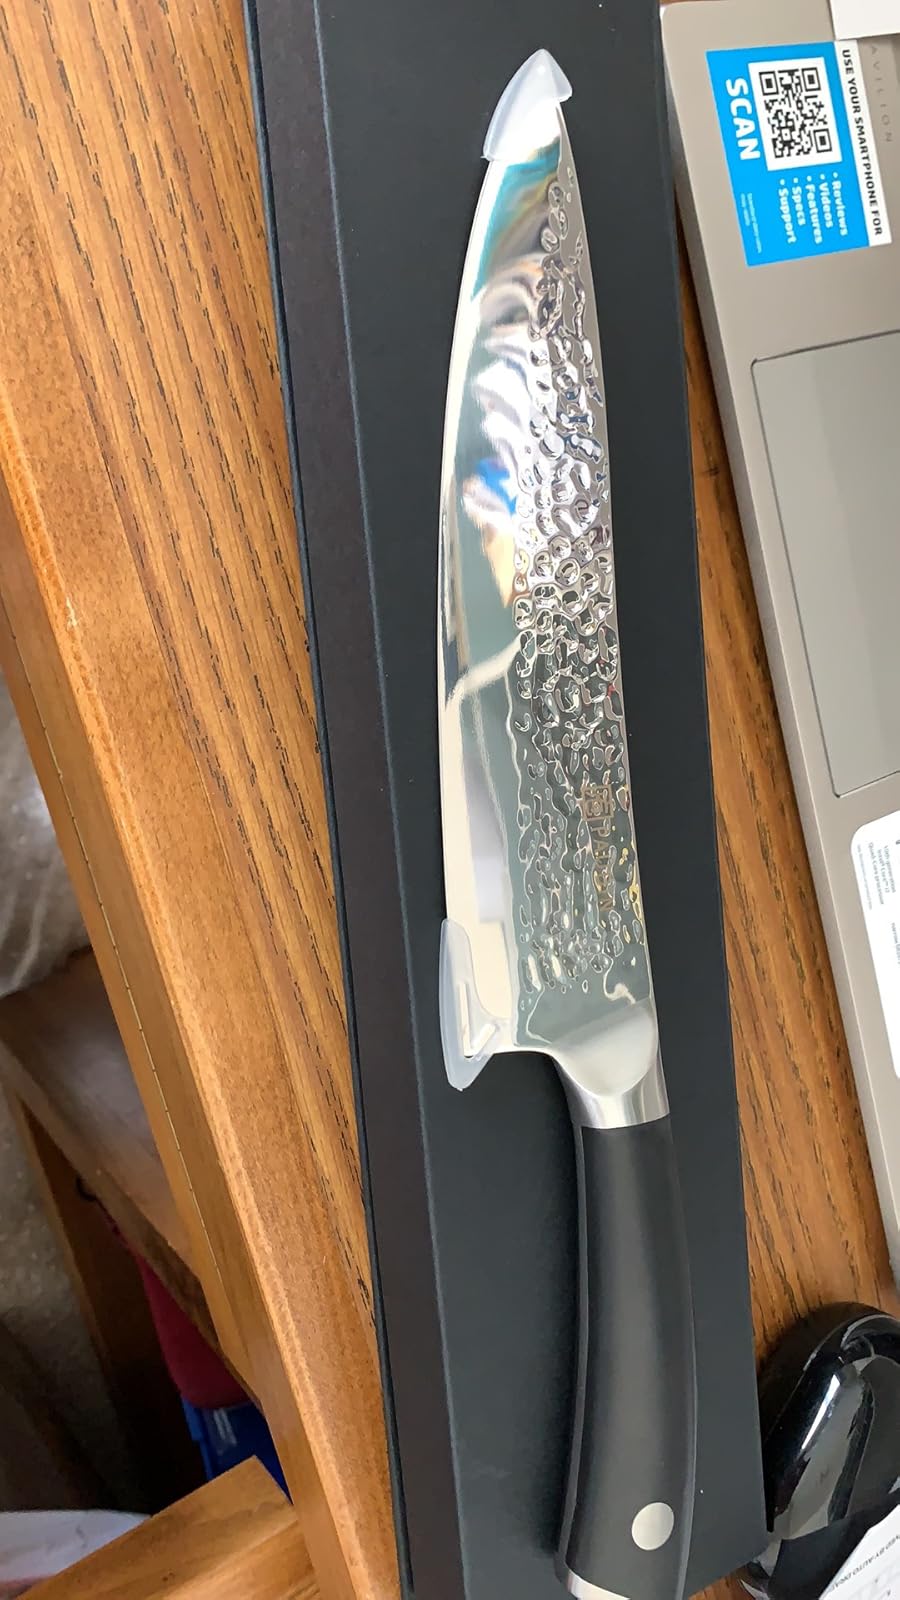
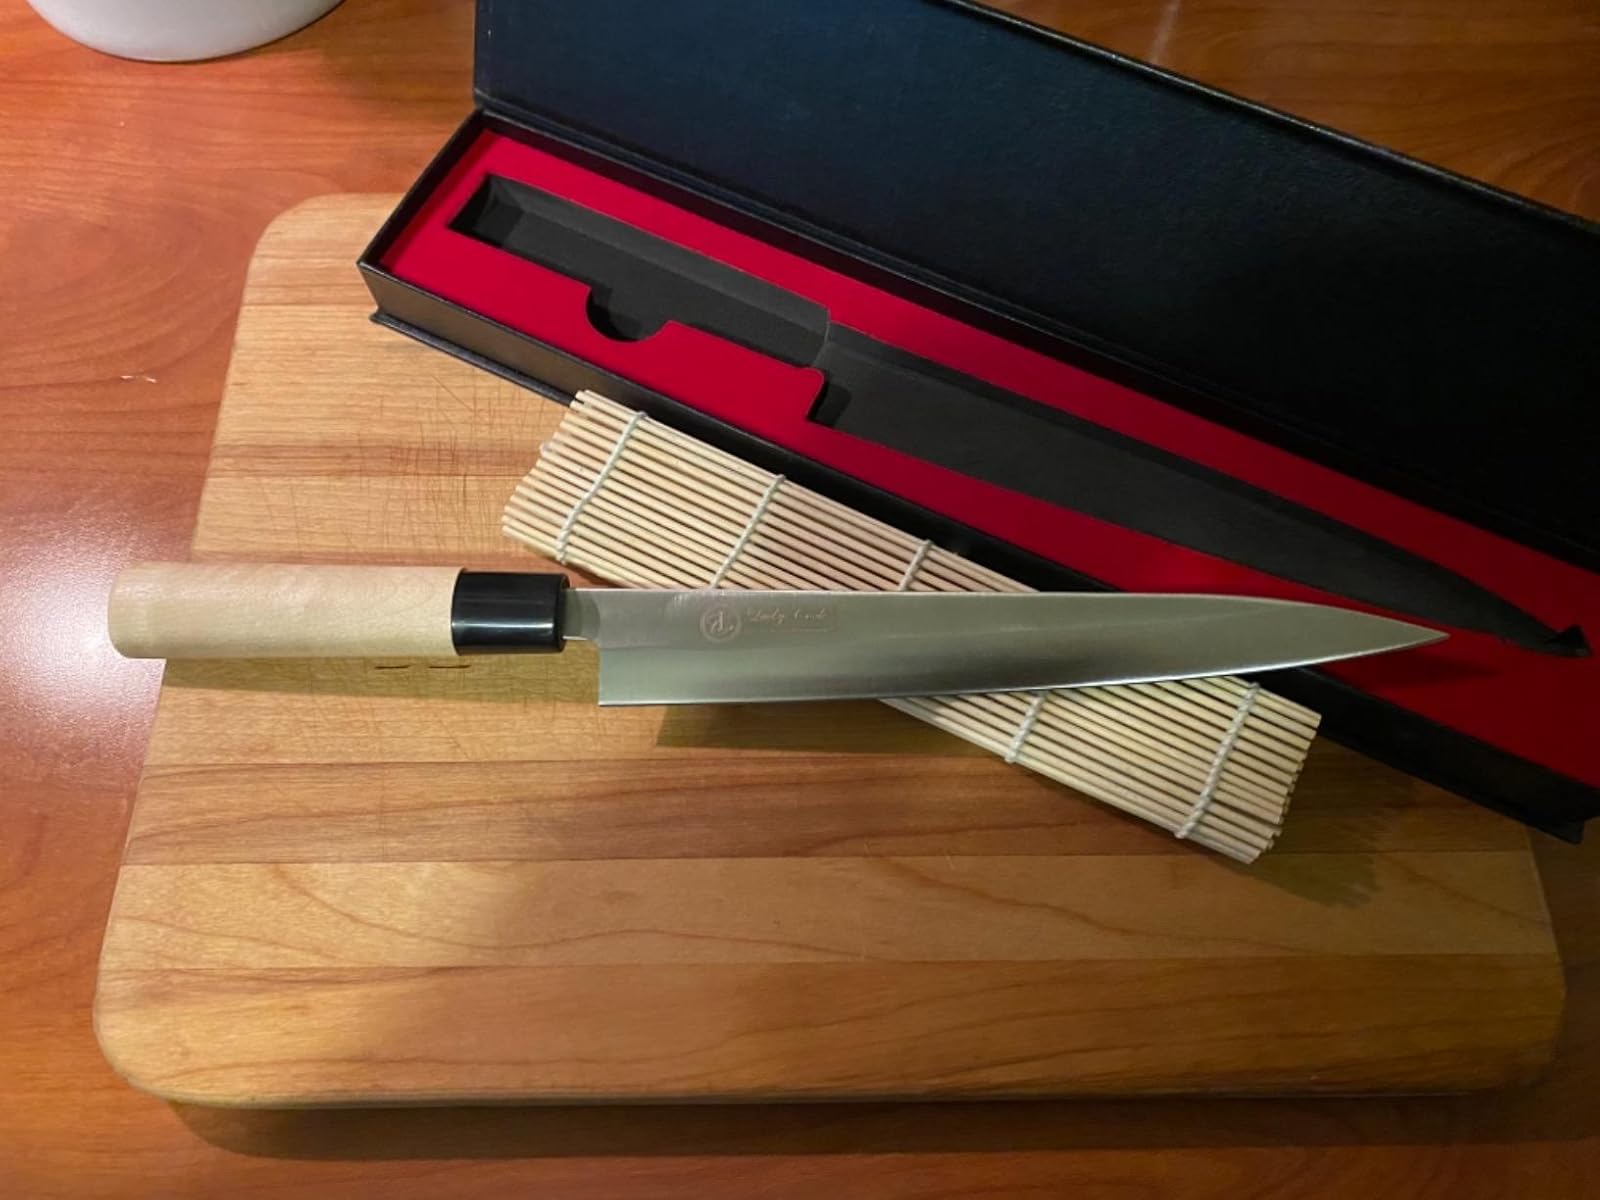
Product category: items_knife
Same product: no